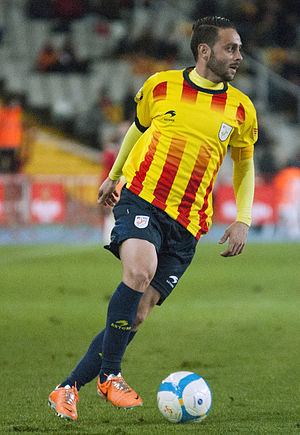
Sergio García de la Fuente
Sergio García de la Fuente er en spansk fodboldspiller, der spiller som midtbanespiller eller alternativt angriber hos La Liga-klubben RCD Espanyol i sin fødeby. Han har spillet for klubben siden 2010. Tidligere har han spillet for FC Barcelona, Levante UD, Real Zaragoza og Real Betis.